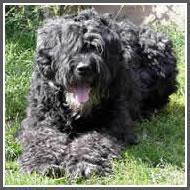
Bouvier_des_Flandres